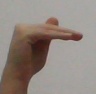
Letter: khaa